Rest area

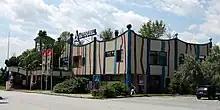
Raststätte Bad Fischau at the Süd Autobahn in Austria

In Thailand, rest areas are considered part of the national highway. Especially on intercity highways (Motorways) which are under the supervision of the Department of Highways.